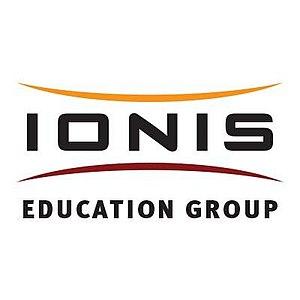
IONIS Education Group, aussi appelé Groupe IONIS, fondé en 1980, est une société commerciale française spécialisée dans la gestion, le rachat et la création d’établissements d'enseignement supérieur privé.